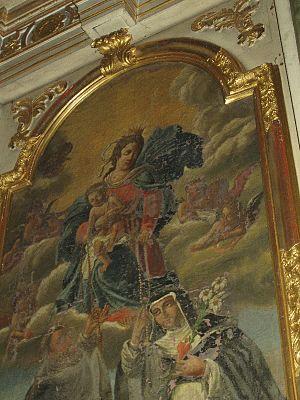
remise du rosaire à saint Dominique et à sainte Catherine par la Vierge par François Hillenweck
François Hillenweck est un peintre français, né à Thann en Alsace en 1673 et mort dans la même ville en 1748.